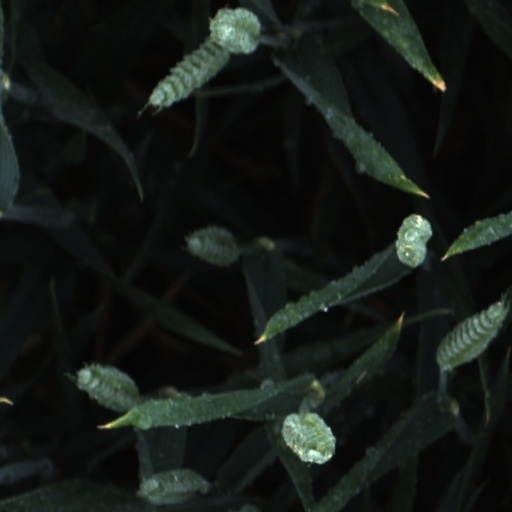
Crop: wheat